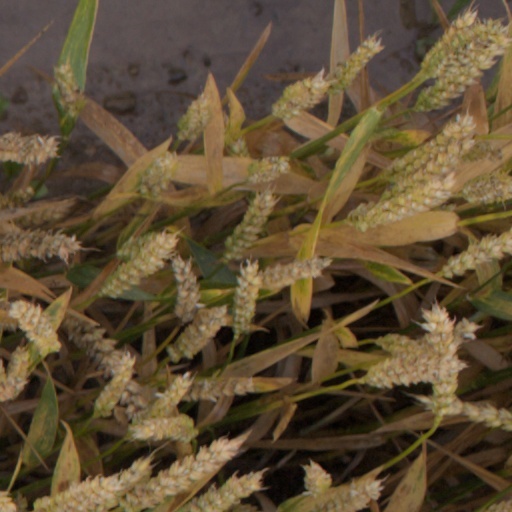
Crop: wheat